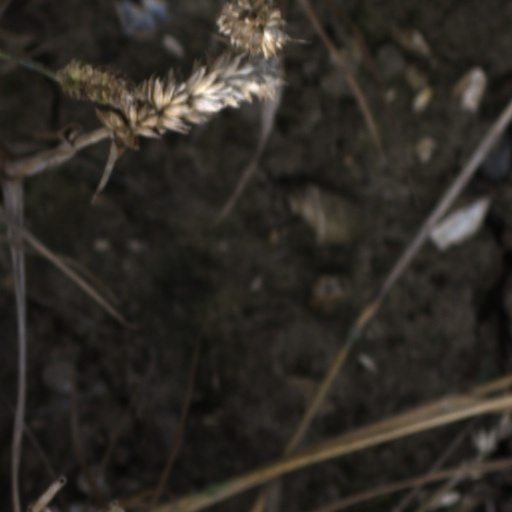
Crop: wheat